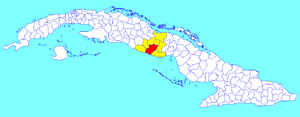
Les provinces de Cuba sont divisées en 168 municipalités ou municipios. Elles ont été créées par la loi nᵒ 1304 du 3 juillet 1976 et réformées en 2010 avec l'absorption de la municipalité de Varadero par celle de Cárdenas et la création de deux nouvelles provinces à compter du 1ᵉʳ janvier 2011 : la province d'Artemisa et la province de Mayabeque.